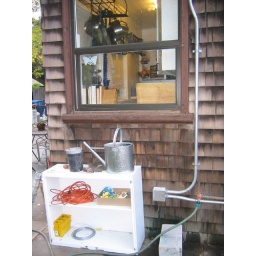
my garden shelves underneath my kitchen window